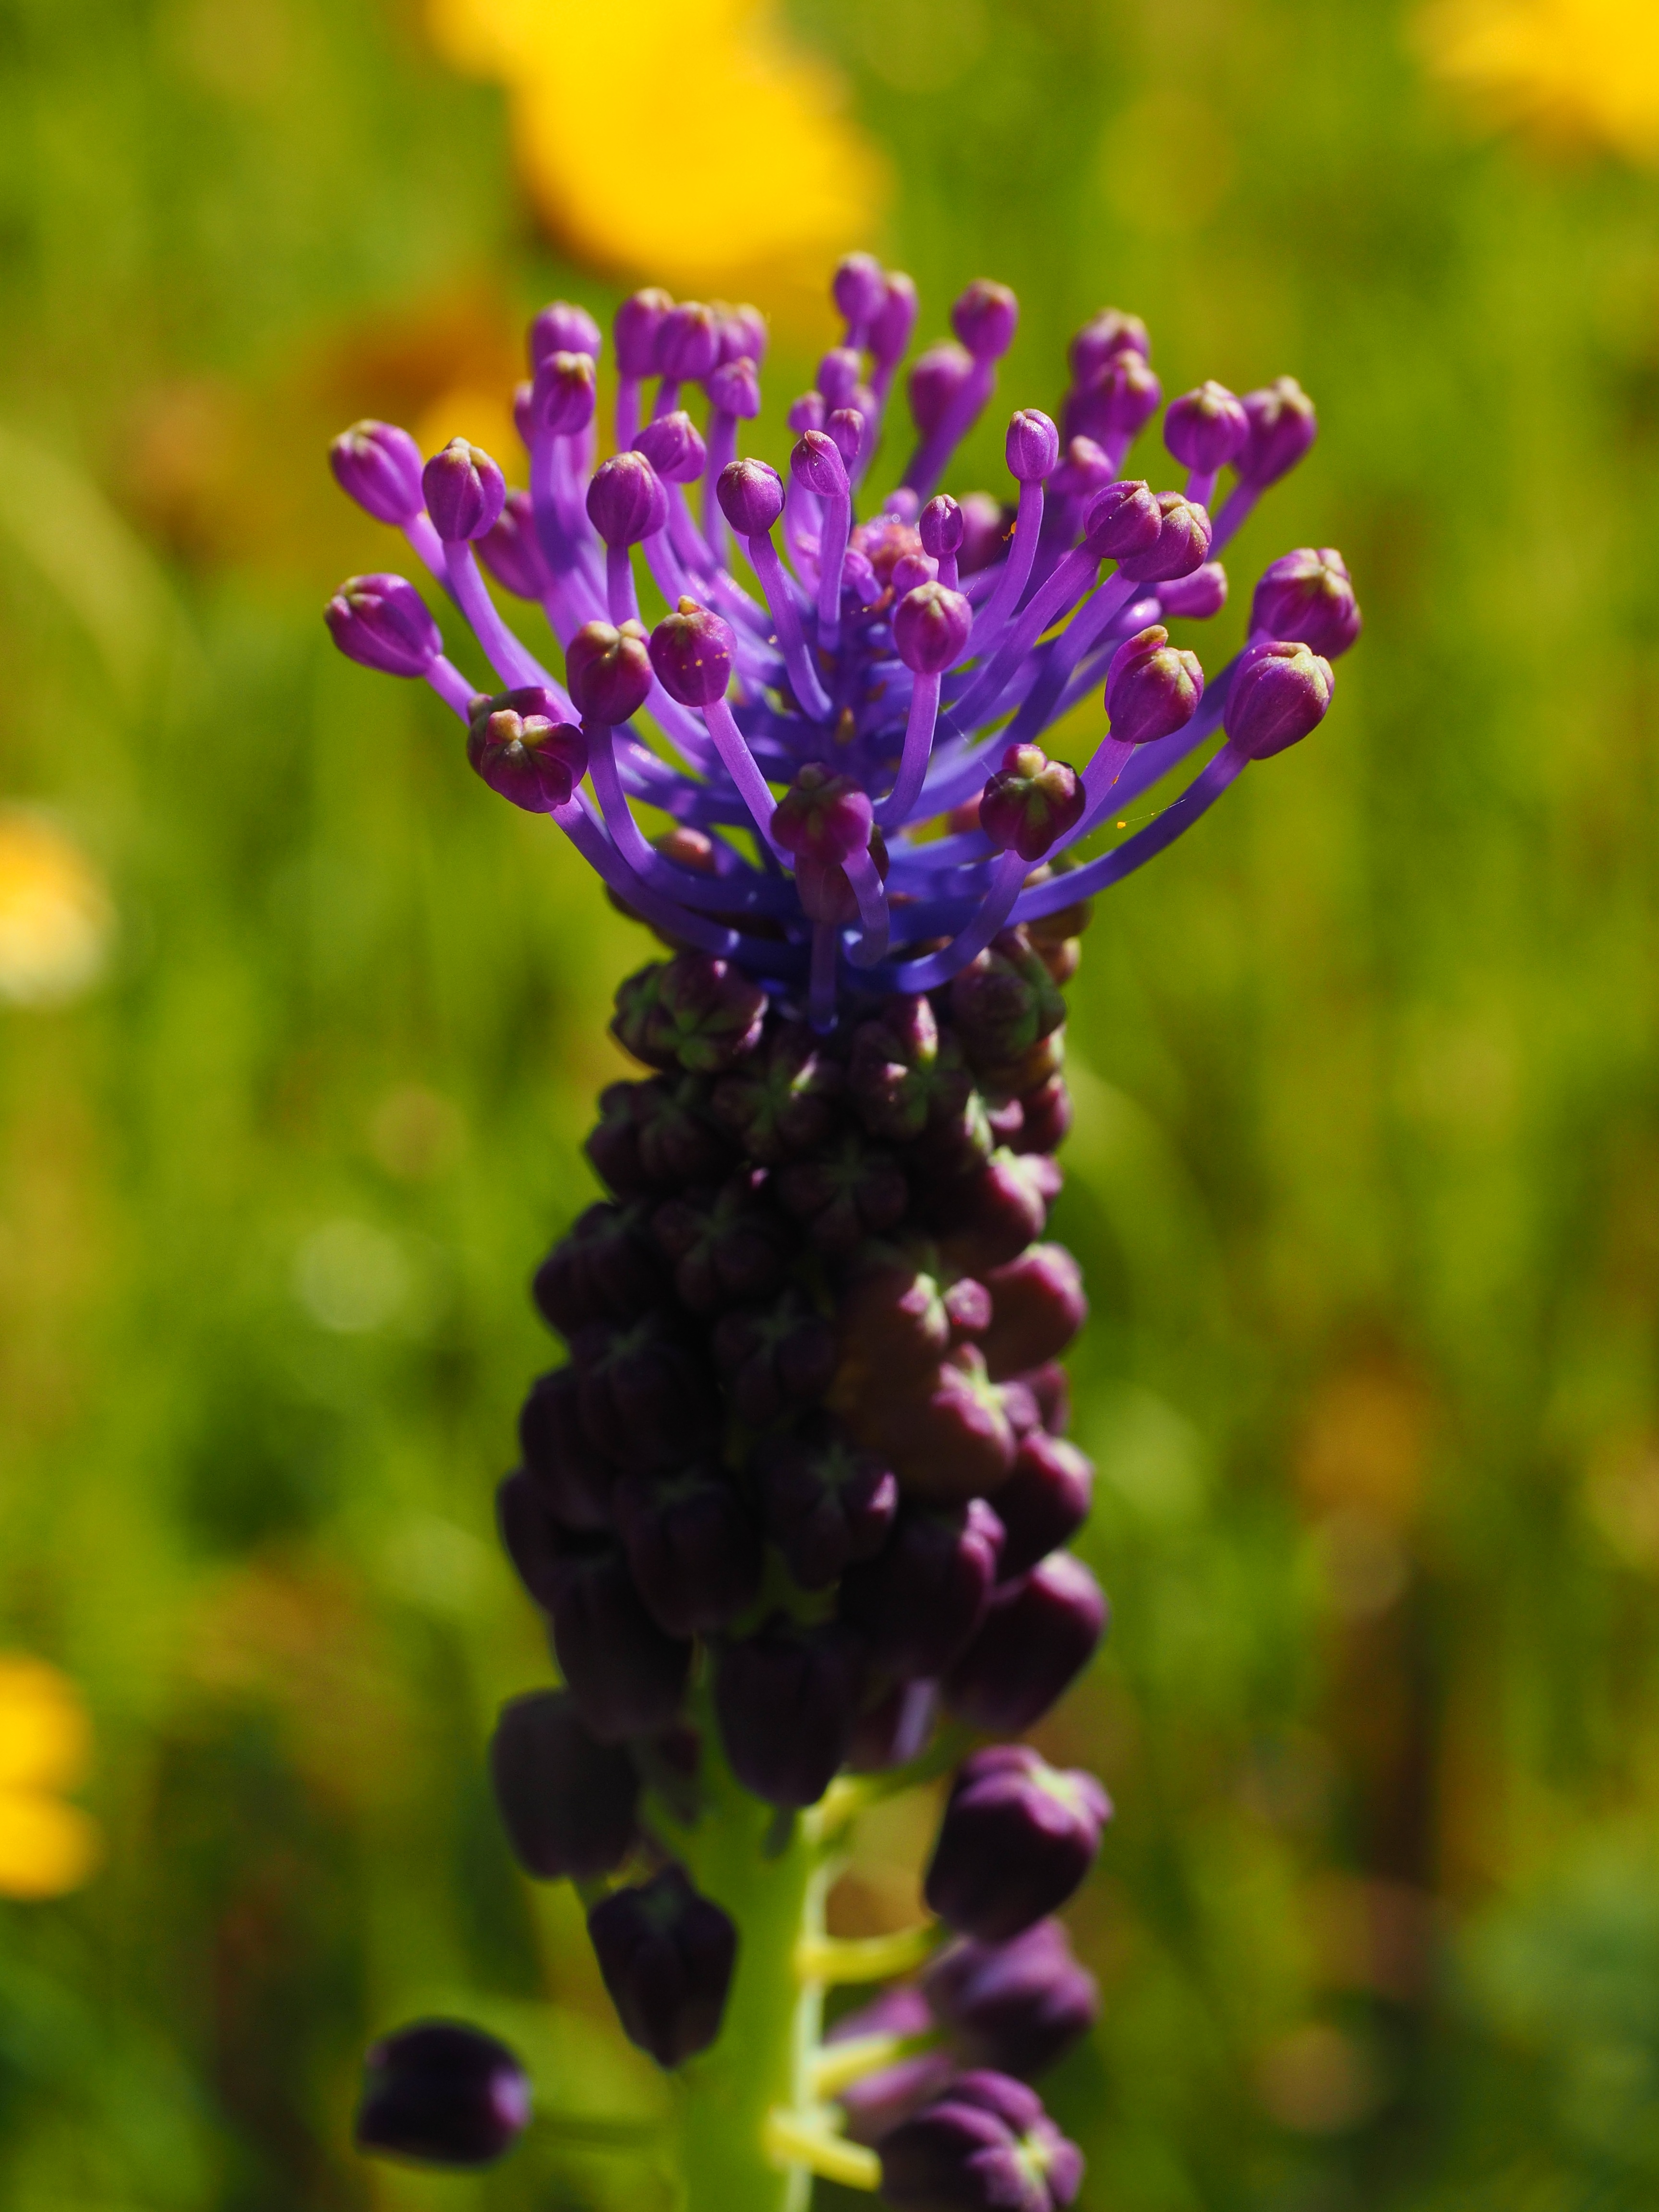
table, blossom, plant, meadow, flower, bloom, herb, botany, flora, lavender, wildflower, shrub, violet, branches, muscari, flower meadow, reddish, bluish, medicinal plant, macro photography, ornamental plant, inflorescence, spherical, flowering plant, oblong, globose, asparagaceae, schopf, asparagus plant, annual plant, land plant, english lavender, french lavender, muscari comosum, schopf grape hyacinth, flower clusters, flower schopf, display apparatus, regenballist, wind loyal, animal spreader, bisamhyazinthe, banghal, hundskerlauch, krohenzwibbel, blue spring snowflake flower, wild onion, monstrosum, tapered, reddish violet, bluish violet